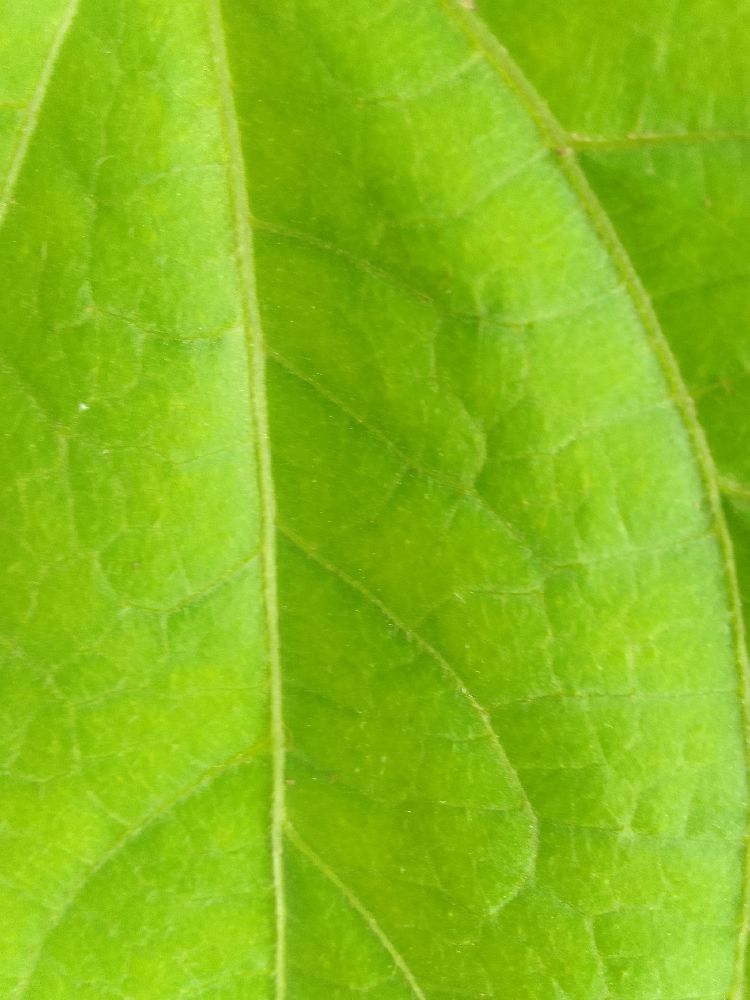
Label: healthy